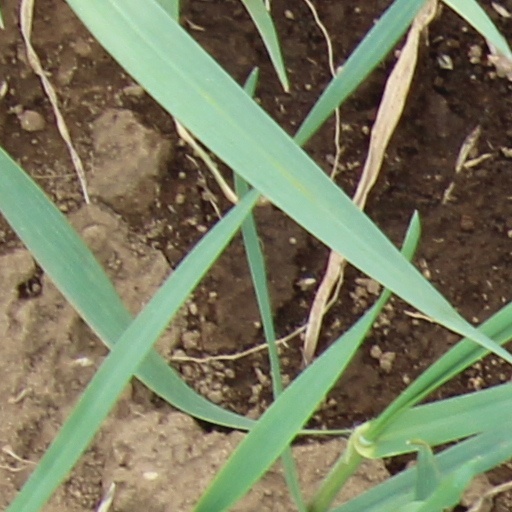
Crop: wheat